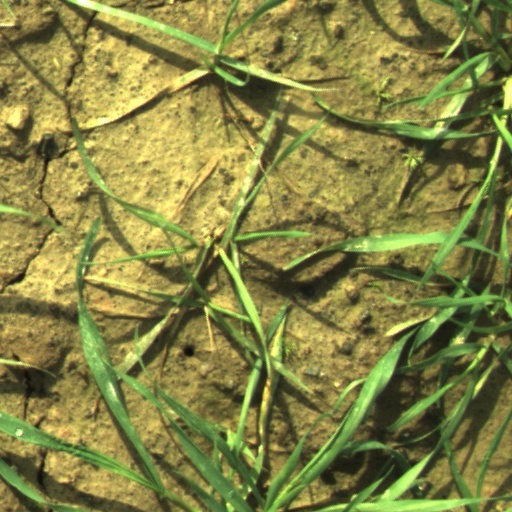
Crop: wheat